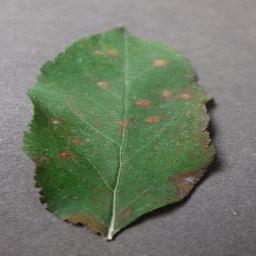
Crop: apple
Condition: cedar_rust